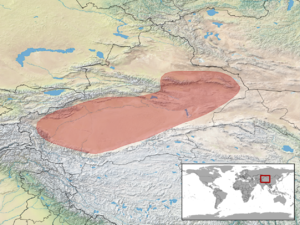
Tenuidactylus elongatus est une espèce de geckos de la famille des Gekkonidae.